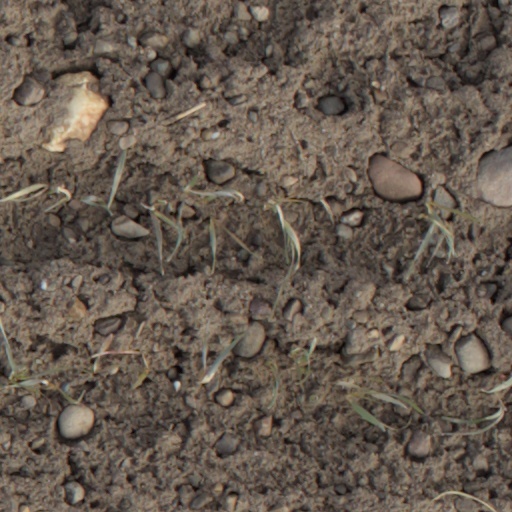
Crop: wheat